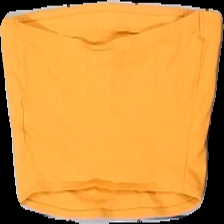
View: back
Type: Top
Category: Ladies
Brand: H&M
Colors: Orange
Material: 100% cotton
Cut: Tight, Cropped
Size: S
Price range: 50-100
Recommended usage: Reuse